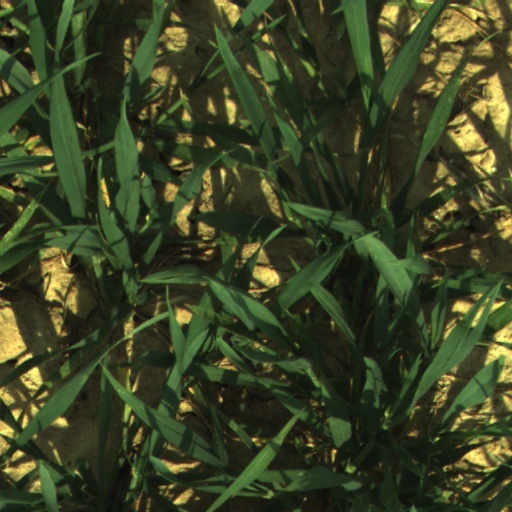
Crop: wheat